Castle series stamps

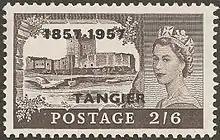
2/6 brown overprinted for the centenary of the Tangier postal agency, in Morocco.

The 2 shilling and 6 pence, 5 shilling and 10 shilling stamps were issued with overprints in British postal agencies overseas. Only Waterlow and Sons and De La Rue printed stamps were so issued. The overprint indicated the territory of use.